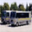
Label: bus